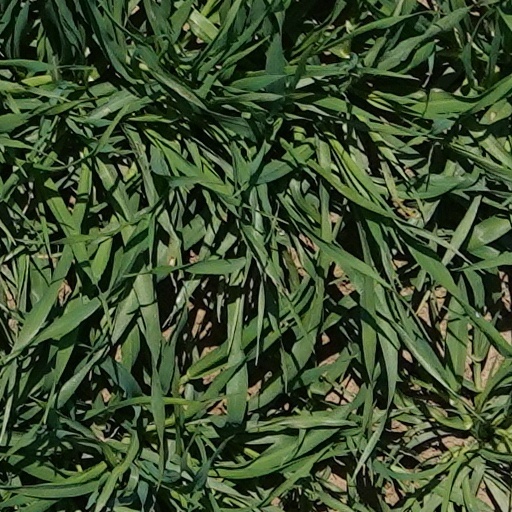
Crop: wheat